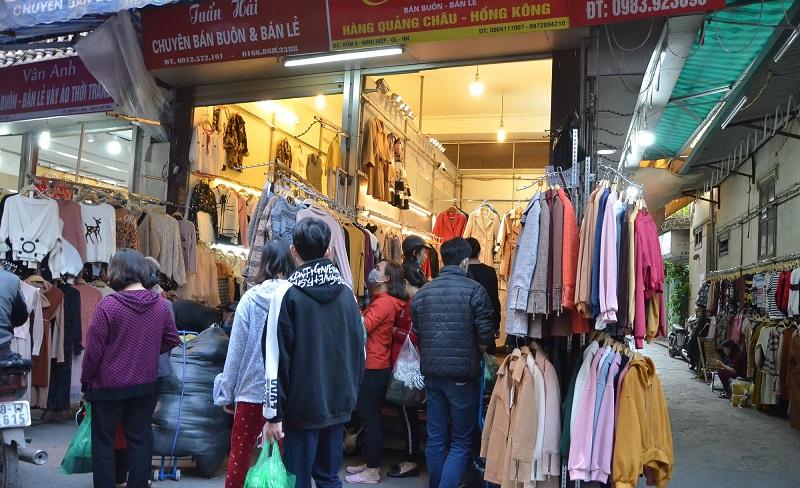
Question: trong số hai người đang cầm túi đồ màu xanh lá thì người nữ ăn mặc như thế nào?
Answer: áo khoác tím và quần đen